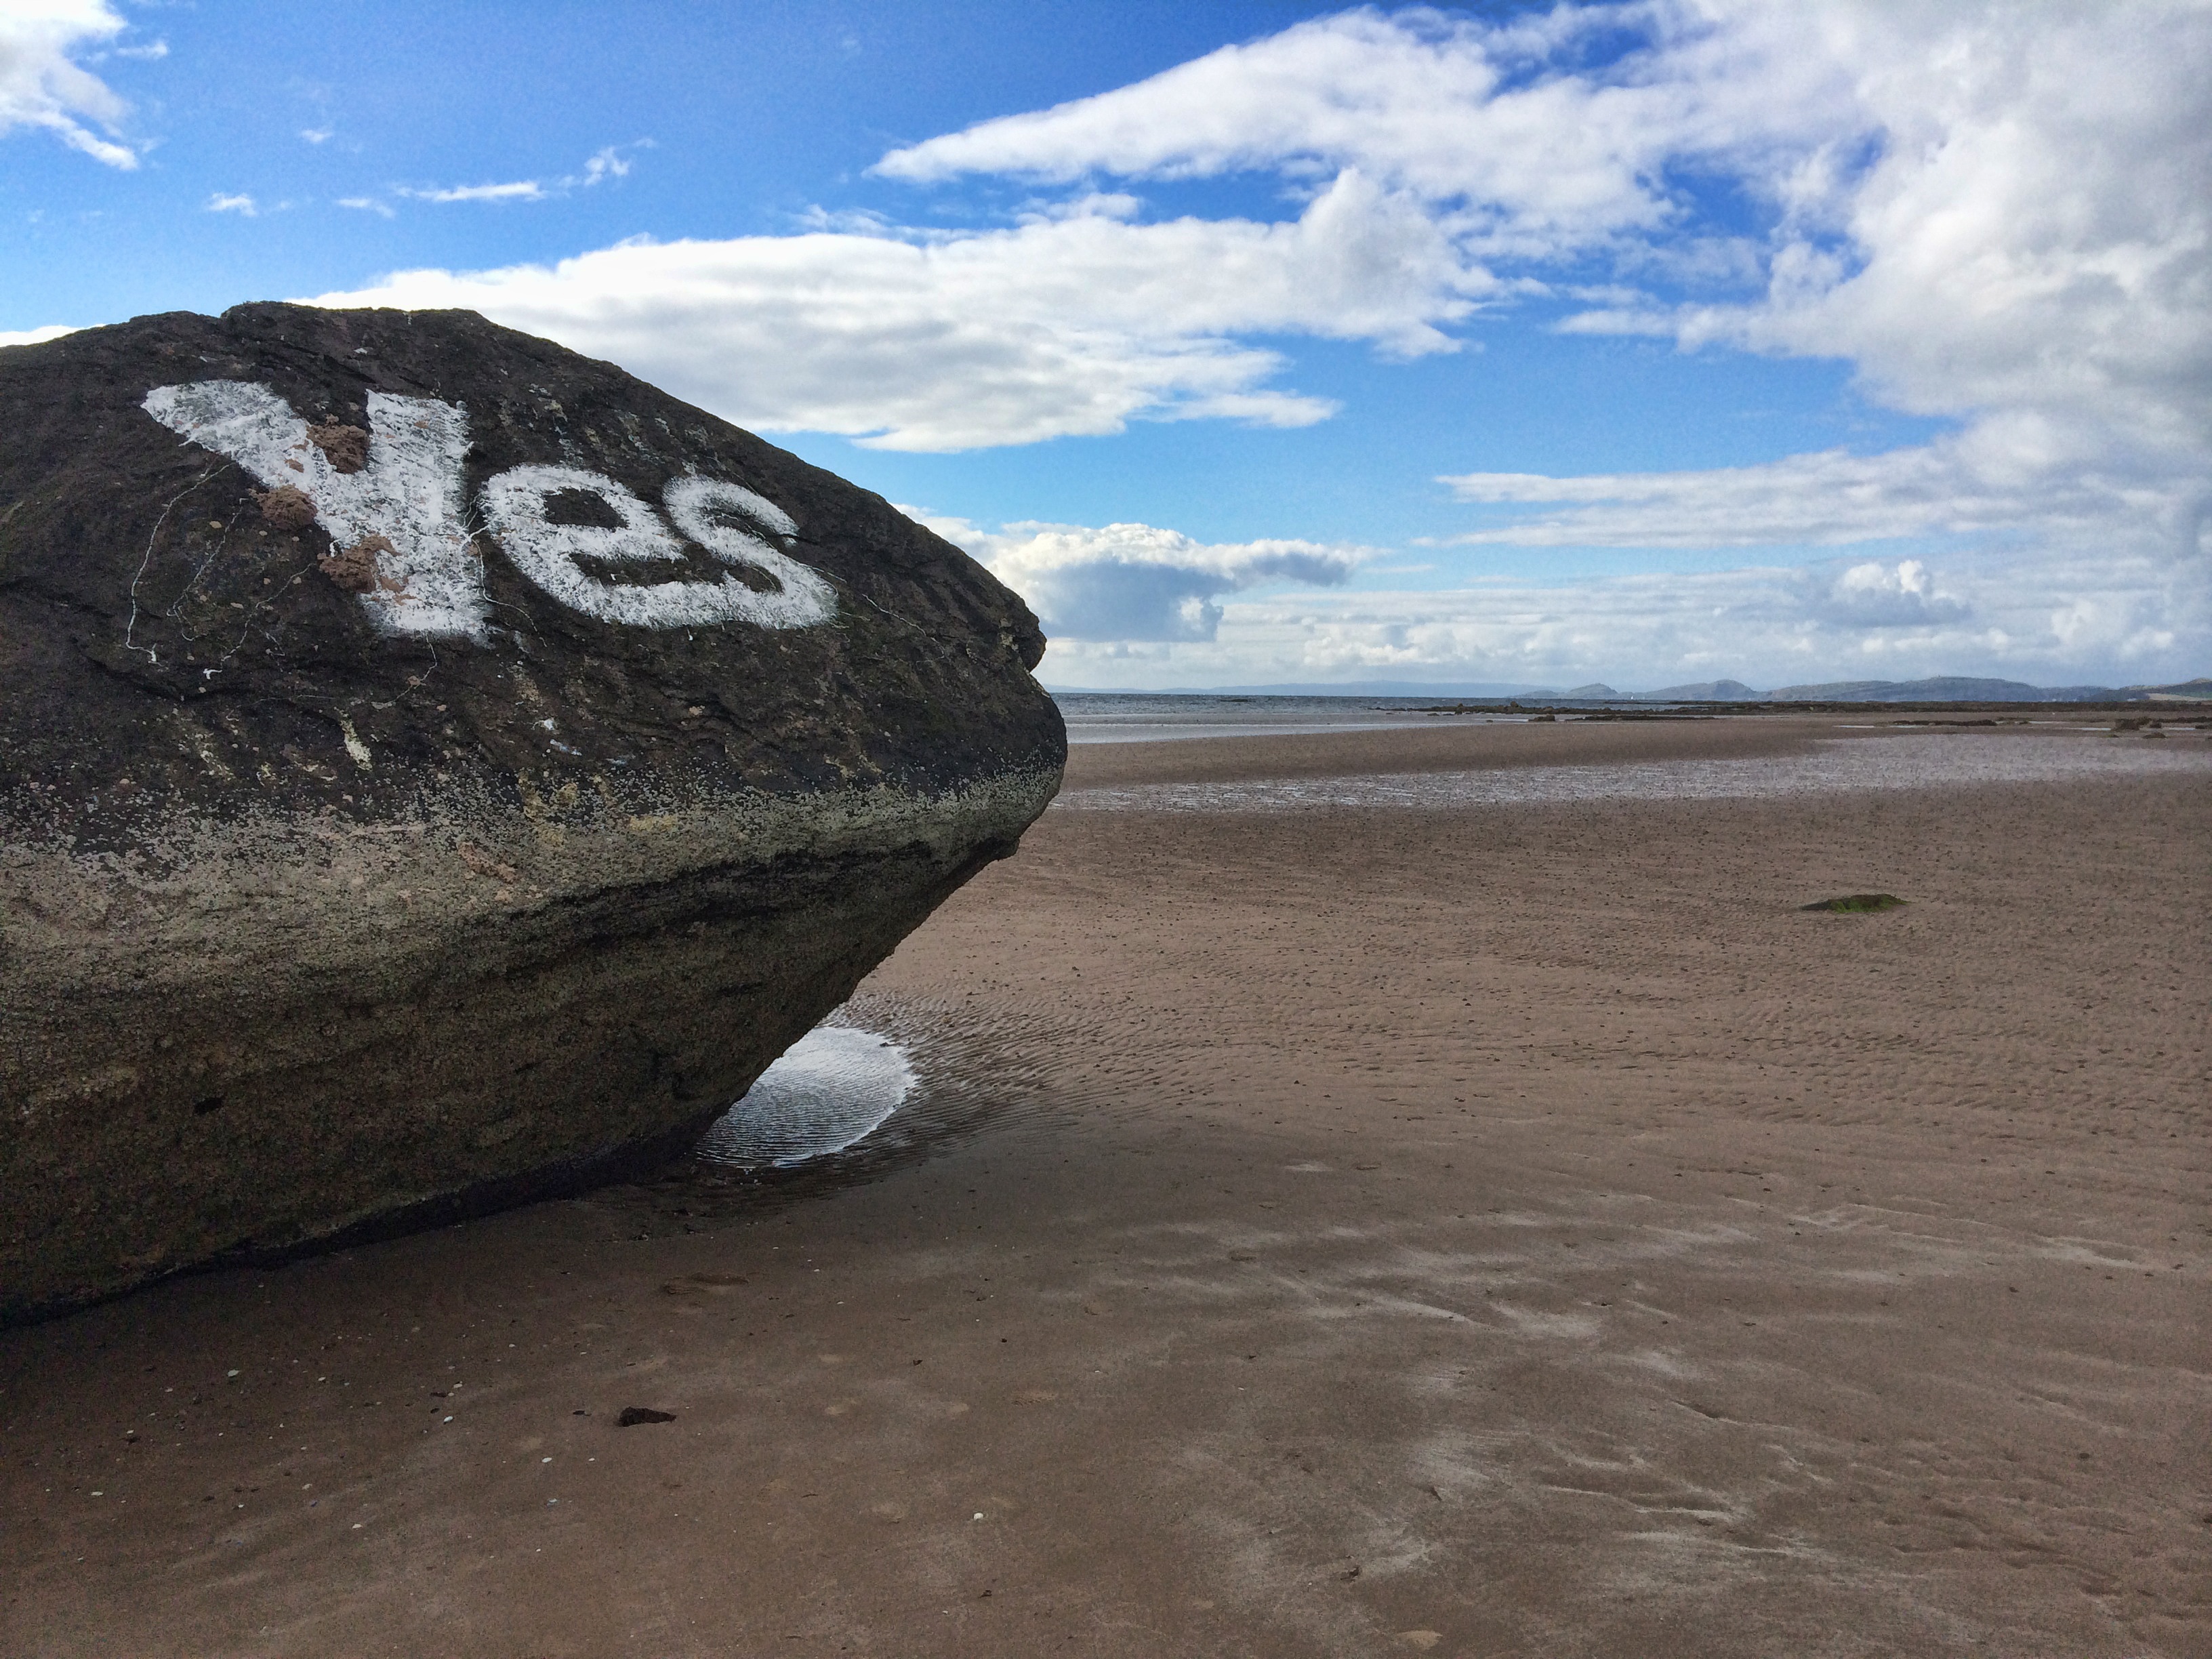
beach, sea, coast, sand, rock, ocean, shore, wave, cliff, sign, bay, blue, freedom, terrain, material, body of water, geology, yes, scotland, cape, ayrshire, landform, geographical feature